WABC (AM)

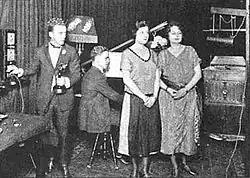
Original WJZ Newark studio. The microphone is the horizontal cylinder located at the upper right.

In November 1920, the Westinghouse Electric & Manufacturing Company had established its first broadcasting station, KDKA, located in its plant at East Pittsburgh, Pennsylvania, to promote the sale of radio receivers. This initial station proved successful, so the next year the company developed plans to set up additional stations in major population centers, including, in addition to the New York City area, WBZ, originally in Springfield, Massachusetts, and KYW, originally in Chicago, Illinois.